Question: Please indicate a possible affordance area of the fork that can be used for holding
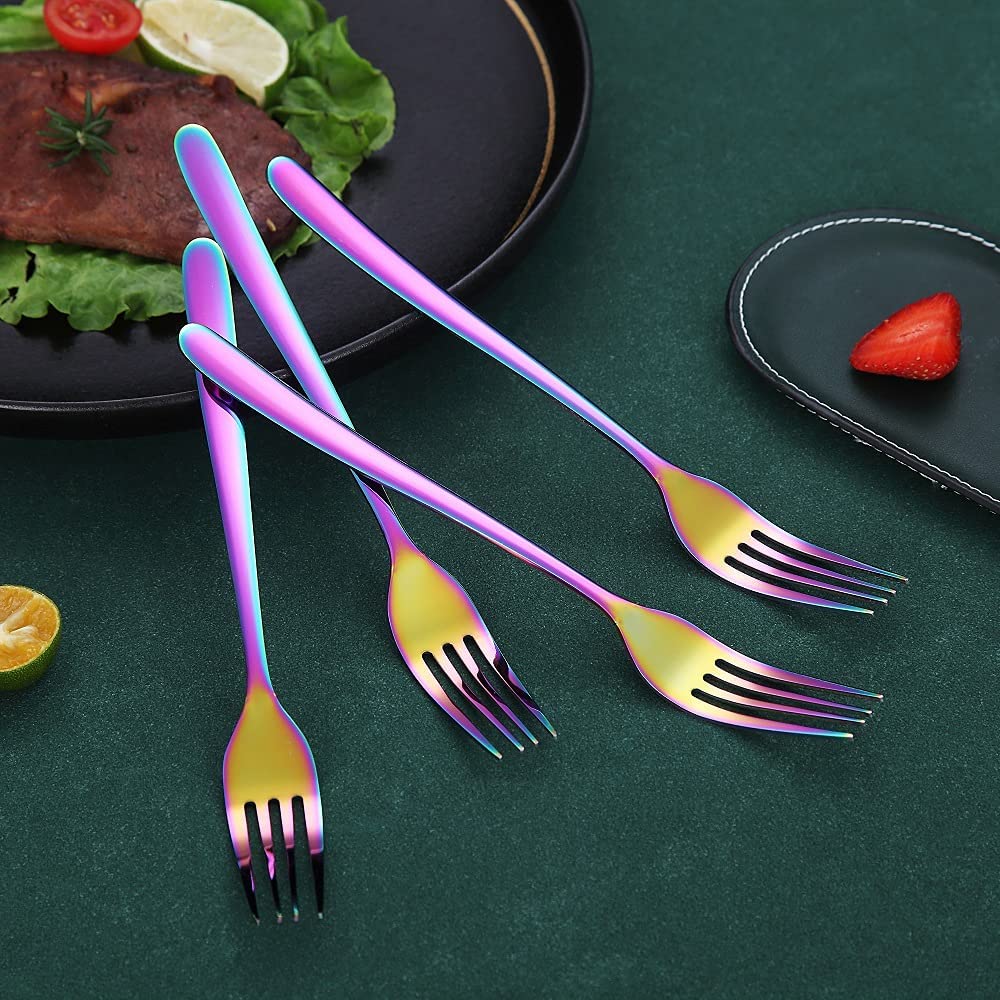
Answer: [178.728, 234.649, 257.675, 543.86]